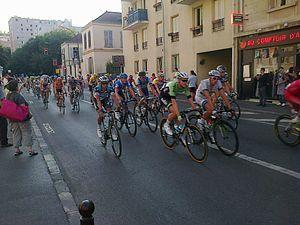
Passage du Tour de France dans la Grande rue à Sèvres
La 21ᵉ étape du Tour de France 2013 s'est déroulée le dimanche 21 juillet 2013. Elle part de Versailles et arrive aux Champs-Élysées à Paris.